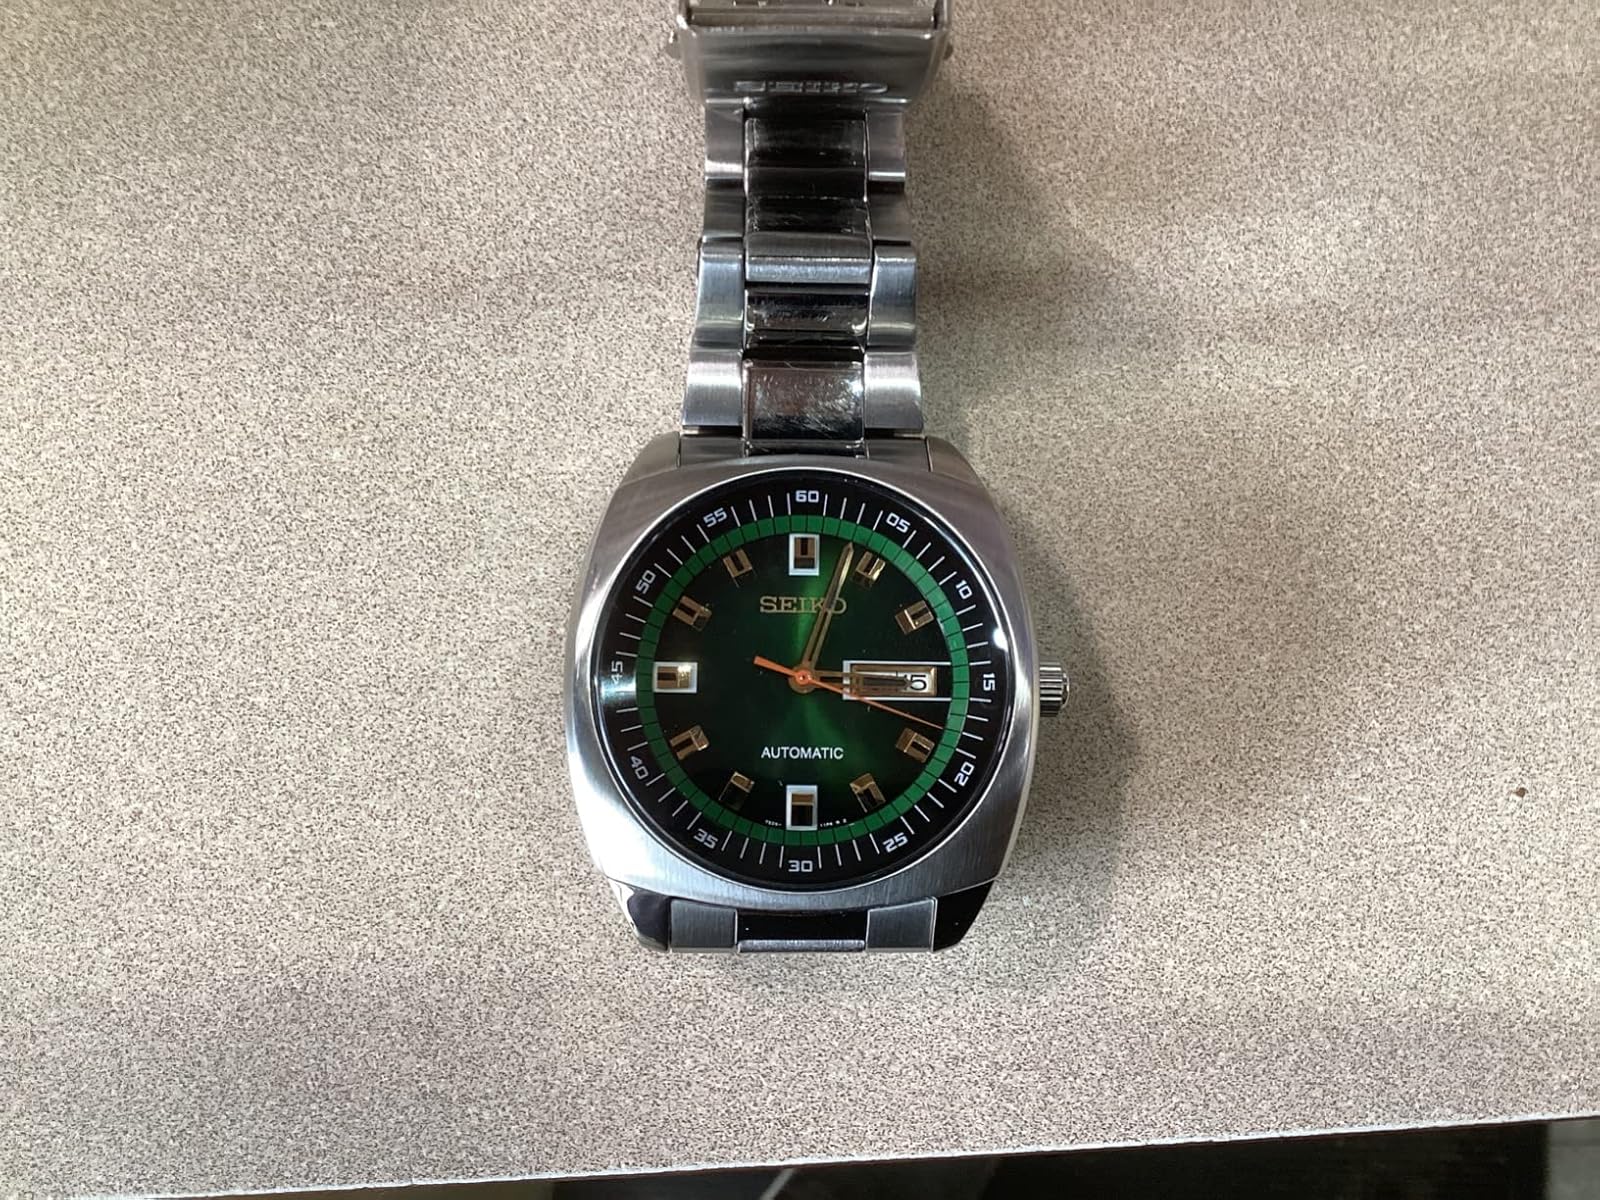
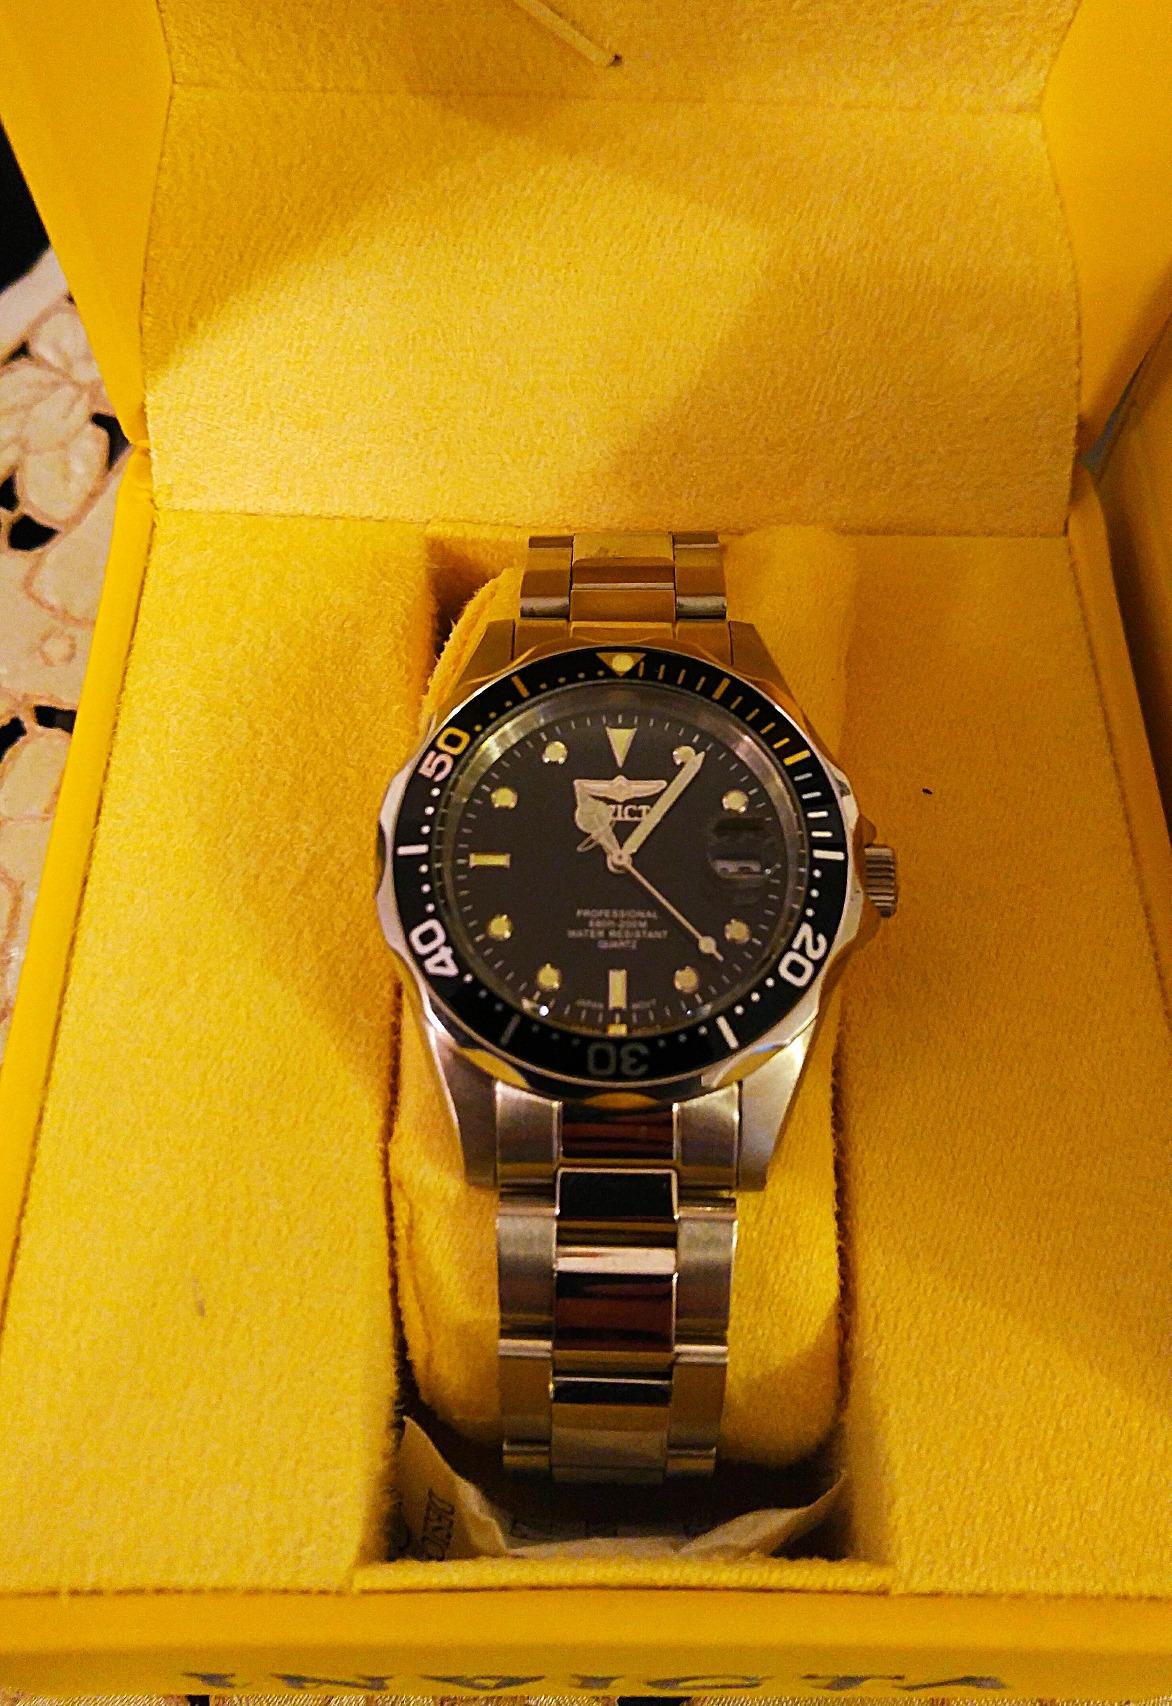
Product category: accessories_watch
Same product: no